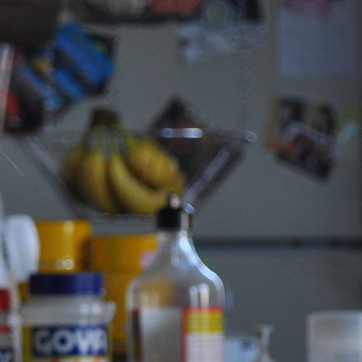
Material: food